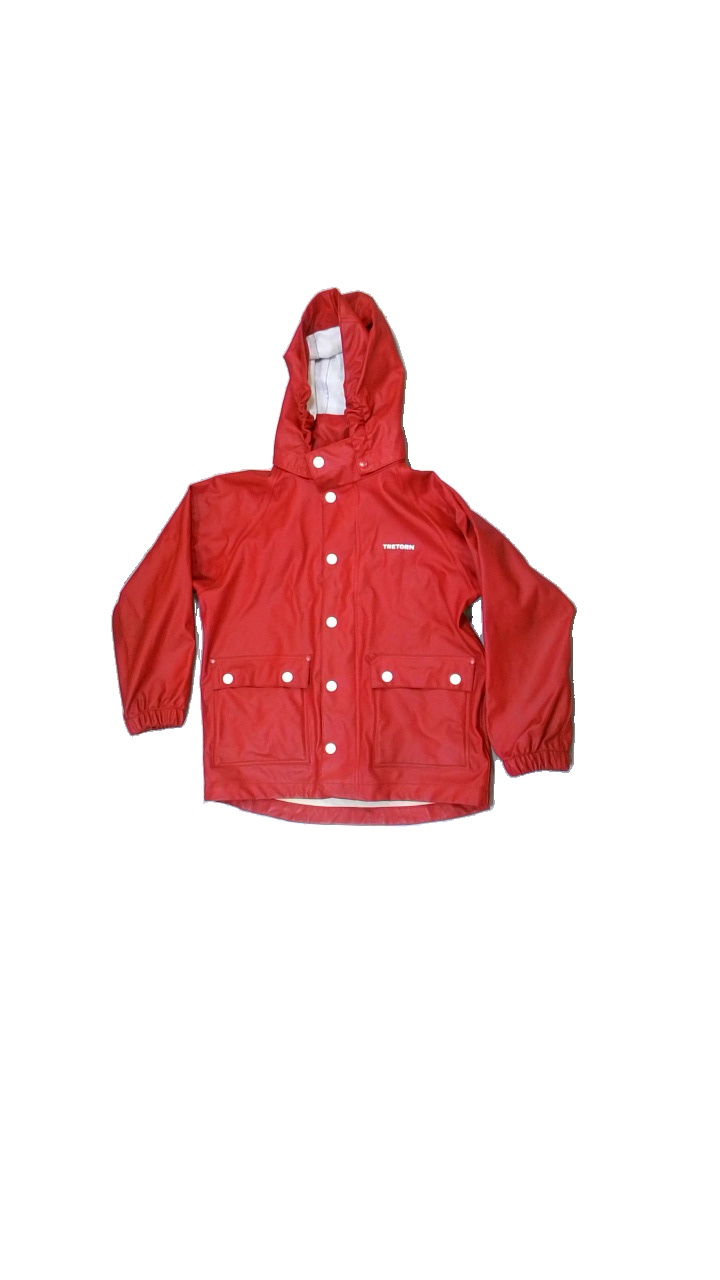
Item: Rain Jacket (Children)
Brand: Tretorn
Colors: Red
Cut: Regular
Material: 56% polyester, 44% acrylic
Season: All
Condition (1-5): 3
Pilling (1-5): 5
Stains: Major
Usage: Export
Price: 50-100